Algonquin Hotel

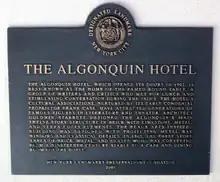
New York City Designated Landmark plaque at the Algonquin Hotel

The Landmarks Preservation Commission considered designating the Algonquin Hotel as an official city landmark in 1985. Unlike other city landmarks, the hotel was known more for its historical associations than for its architecture. The LPC designated the Algonquin Hotel as a city landmark in September 1987. Although the hotel's longtime owner Ben Bodne had opposed the designation, its new owner Aoki Corporation supported the city-landmark status. In designating the hotel as a landmark, the LPC cited the impact of the Algonquin Round Table and the number of other literary and theatrical figures who lodged there.